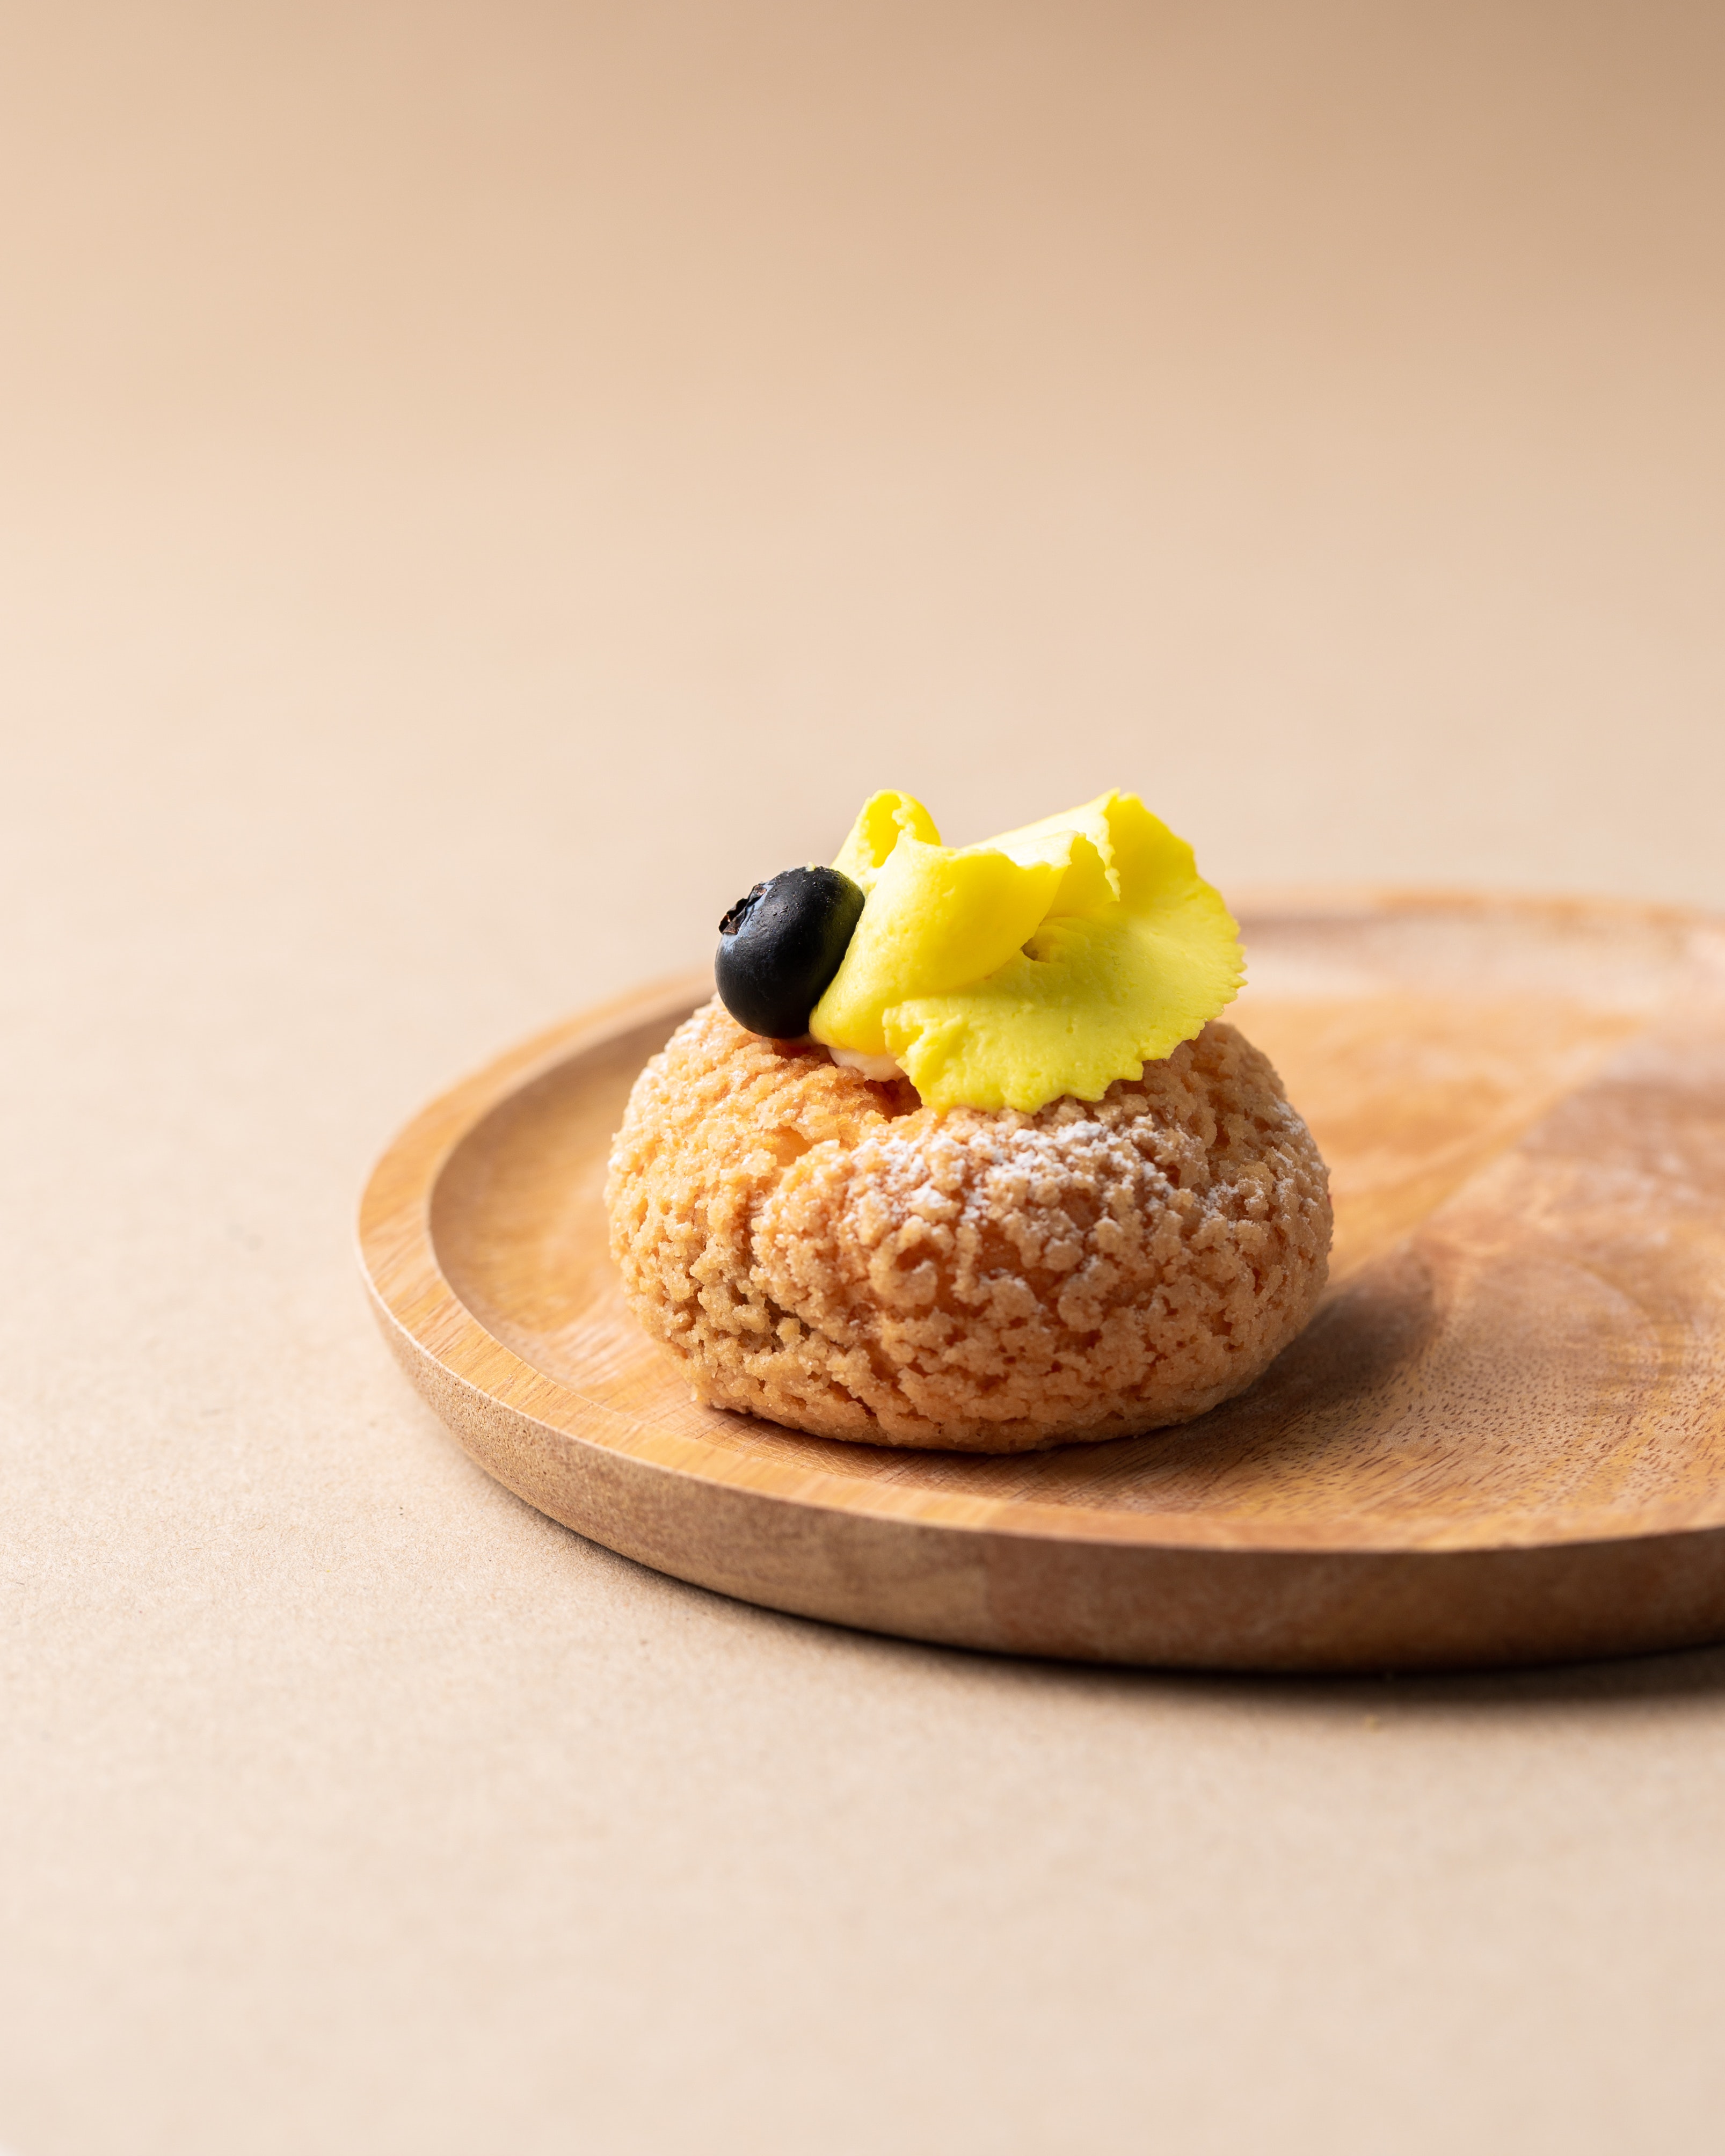
food, tableware, dishware, recipe, ingredient, serveware, cake, plate, cuisine, dish, baked goods, produce, cream, dessert, garnish, finger food, platter, gluten, baking, sweetness, frozen dessert, Sandwich Cookies, bread, buttercream, comfort food, mixture, paste, serving tray, bilberry, zeppole, culinary art, dairy, tart, kuchen, semifreddo, whipped cream, natural foods, american food, junk food, muffin, lemon, breakfast, cupcake, la carte food, pastry, petit four, icing, snack, snack cake, berry, hors d oeuvre, side dish, meringue, wine glass